Portrait photography

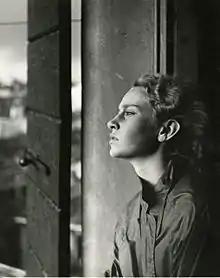

Low-key lighting is a technique used to result in an image where only part of the subject is lit, has dark shadows, and a background darker than the subject. Low-key lighting typically involves use of just one light in the three-point lighting setup (although sometimes two).